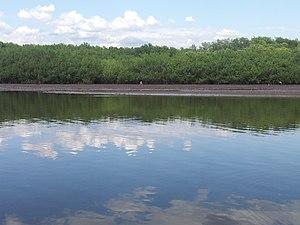
Cet article recense les zones humides du Salvador concernées par la convention de Ramsar.